Nava Brindavana

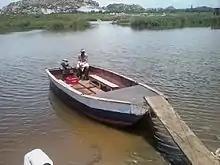
Boat waiting at Anegundi rivershore for pilgrims to travel towards Navabrindhavan Island in a 10 minutes boat journey

Chennai to Guntakal (Mumbai trains are passing through this station) and Guntakal to Hosapete trains are available by daily.